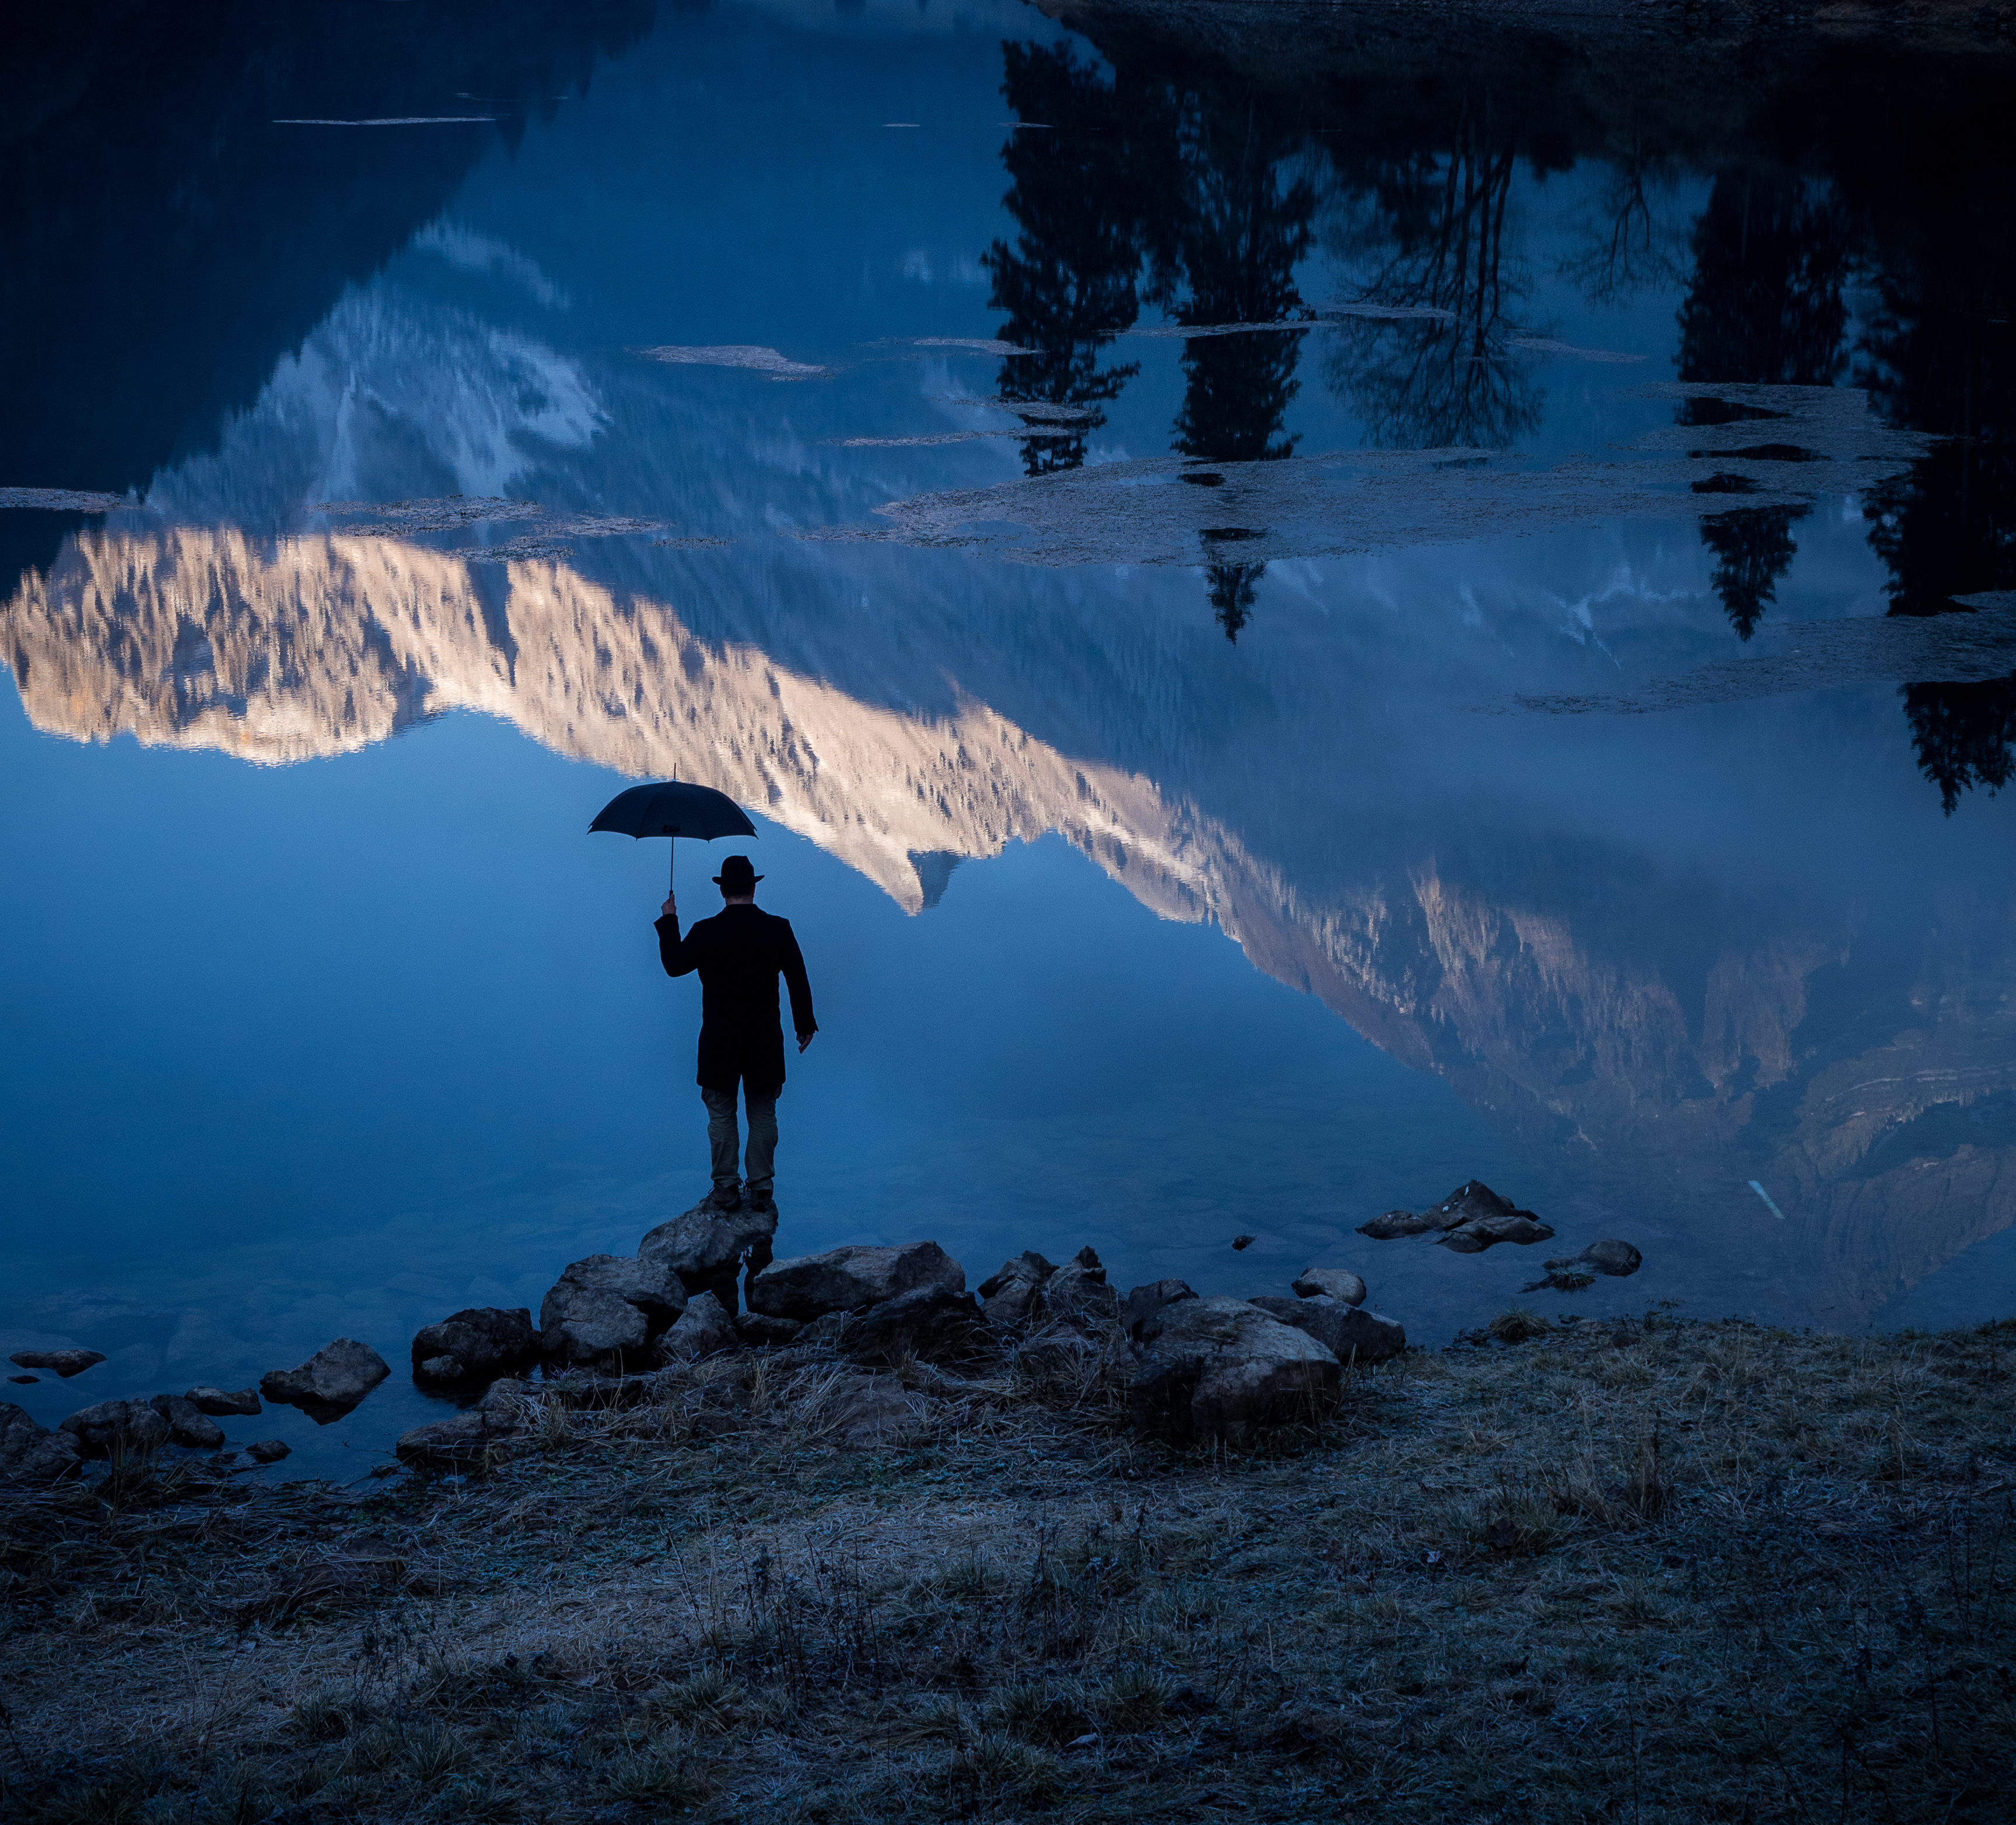
wilderness, mountain, snow, winter, cloud, adventure, mountain range, ice, reflection, extreme sport, ridge, summit, mountaineering, landform, mountainous landforms